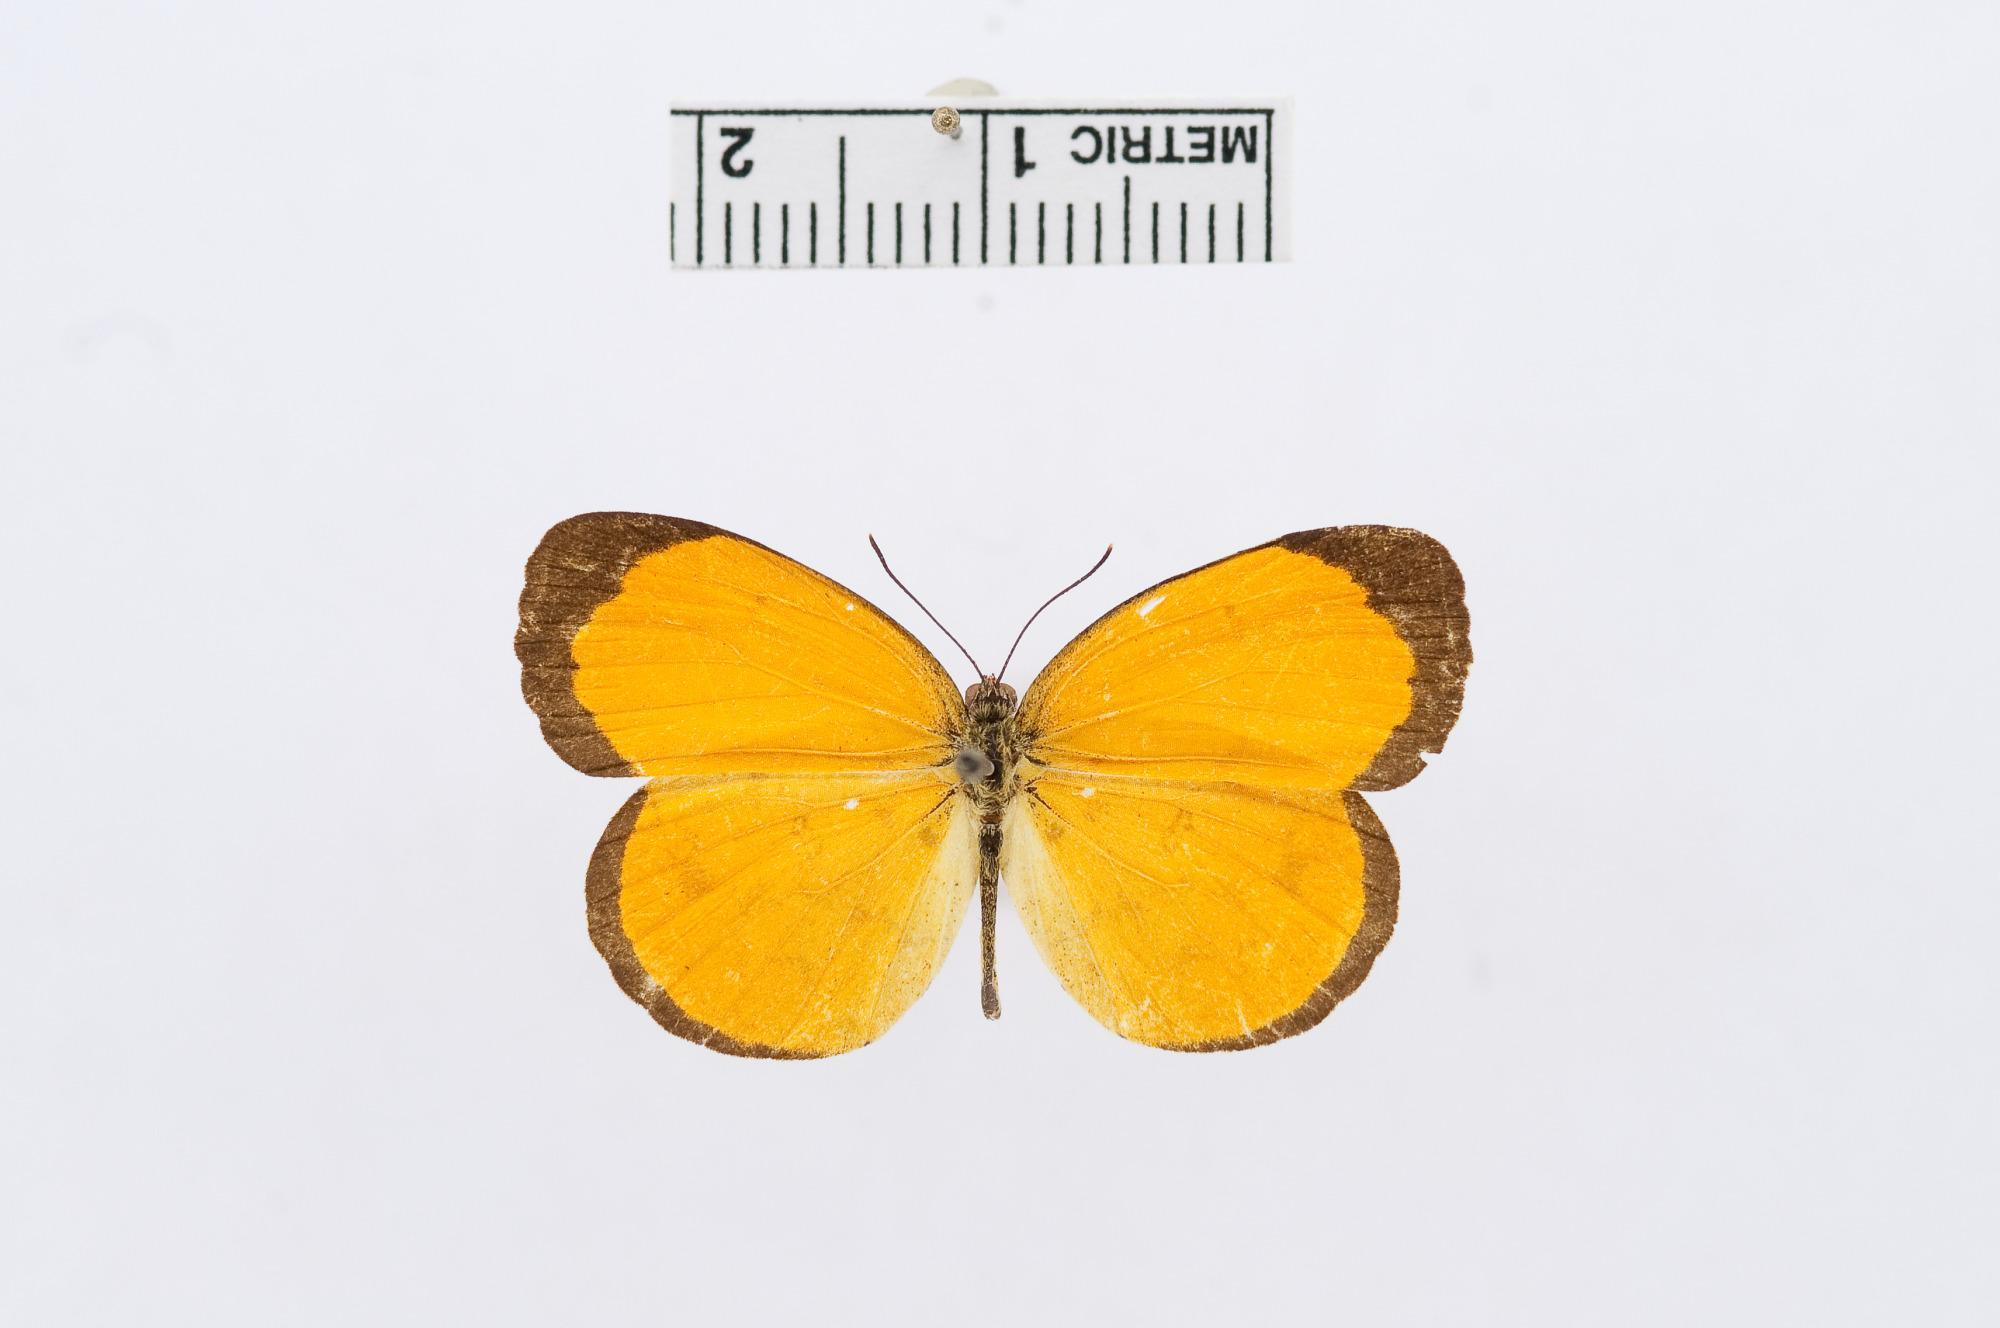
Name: Pyrisitia pyro
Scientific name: Pyrisitia pyro
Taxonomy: Animalia, Arthropoda, Hexapoda, Insecta, Lepidoptera, Pieridae, Coliadinae